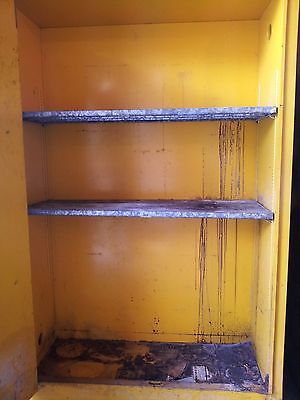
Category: cabinet